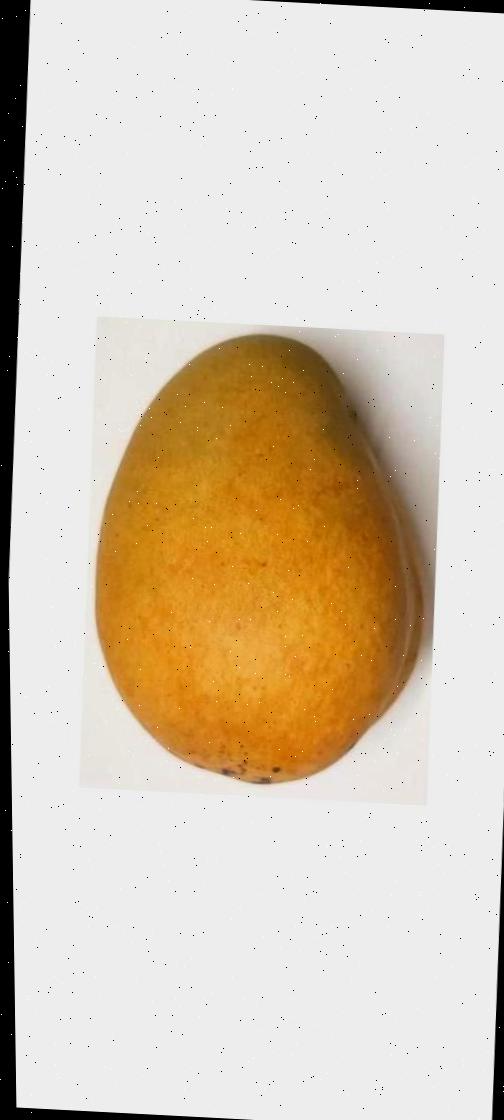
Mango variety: Bari-11